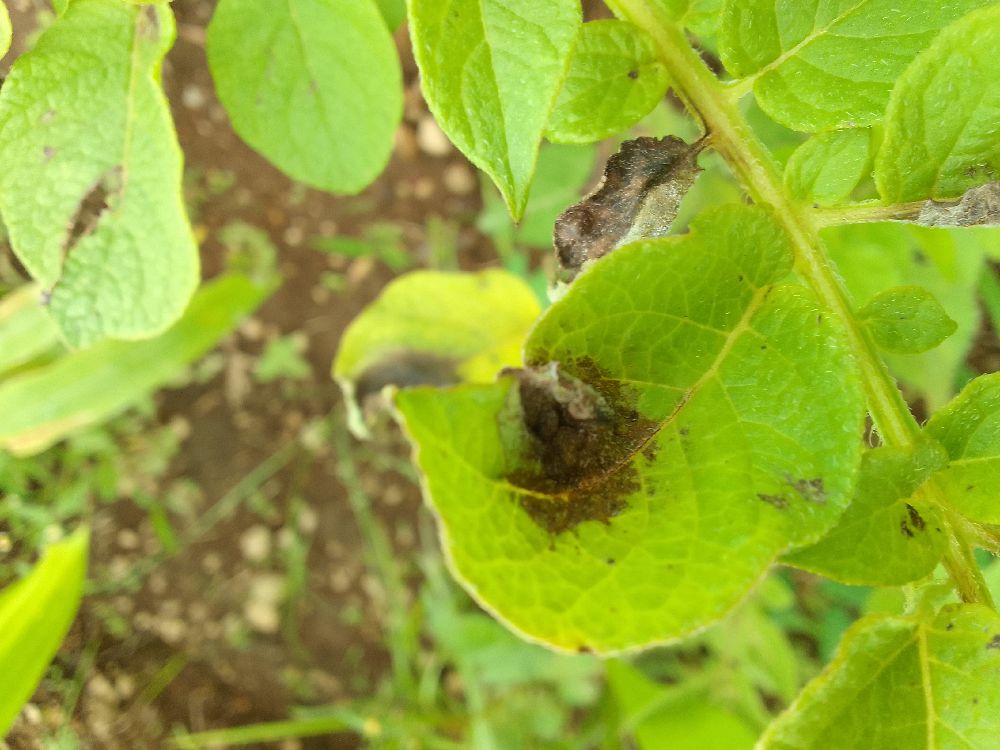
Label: Late blight